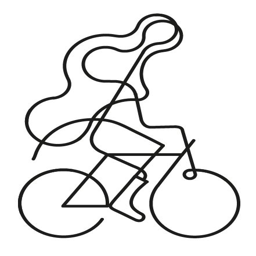
i like how lines can makes us think of so many things .